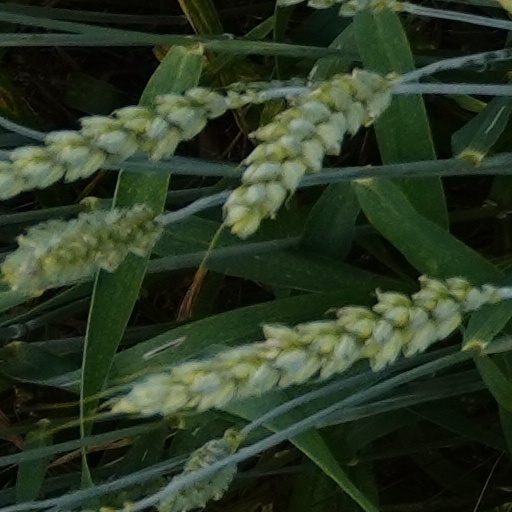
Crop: wheat